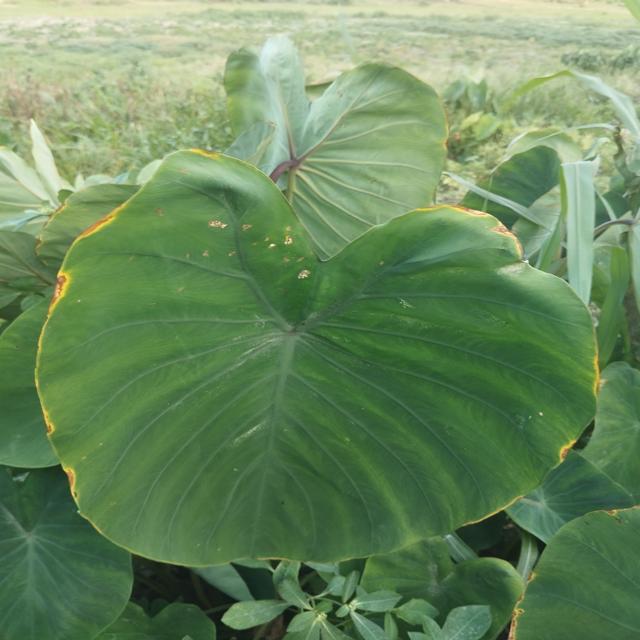
Label: Early_Blight